Lion Air Group

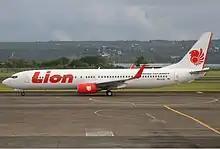
A Lion Air Boeing 737-900ER at Ngurah Rai International Airport in Bali, Indonesia

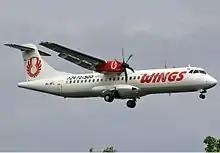
A Wings Air ATR 72–500

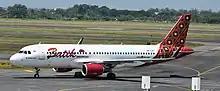
A Batik Air Airbus A320 at Juanda International Airport in Surabaya, Indonesia

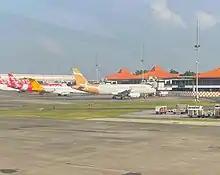
Super Air Jet Airbus A320-200 at Soekarno–Hatta International Airport

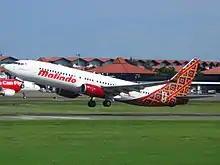
Malindo Air Boeing 737-800 at Soekarno–Hatta International Airport, Tangerang, Banten

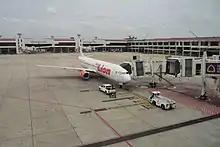
A Thai Lion Air Boeing 737-900ER

PT. Lion Express also known as Lion Parcel is a subsidiary company of Lion Air Group, is the logistic company that serves nationwide and Asia. Their services is door-to-door delivery enhanced with Innovation and Technology.